UN mediation of the Kashmir dispute

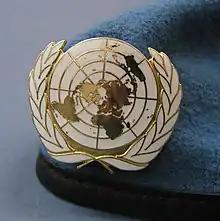
United Nations blue beret with UN badge worn by UN Military Observer Richard Cooper in India and Kashmir, c. 1973–1974

The United Nations has played an advisory role in maintaining peace and order in the Kashmir region soon after the independence and partition of British India into the dominions of Pakistan and India in 1947, when a dispute erupted between the two new States on the question of accession over the princely state of Jammu and Kashmir. India took this matter to the UN Security Council, which passed resolution 39 (1948) and established the United Nations Commission for India and Pakistan (UNCIP) to investigate the issues and mediate between the two new countries. Following the cease-fire of hostilities, it also established the United Nations Military Observer Group in India and Pakistan (UNMOGIP) to monitor the cease-fire line.